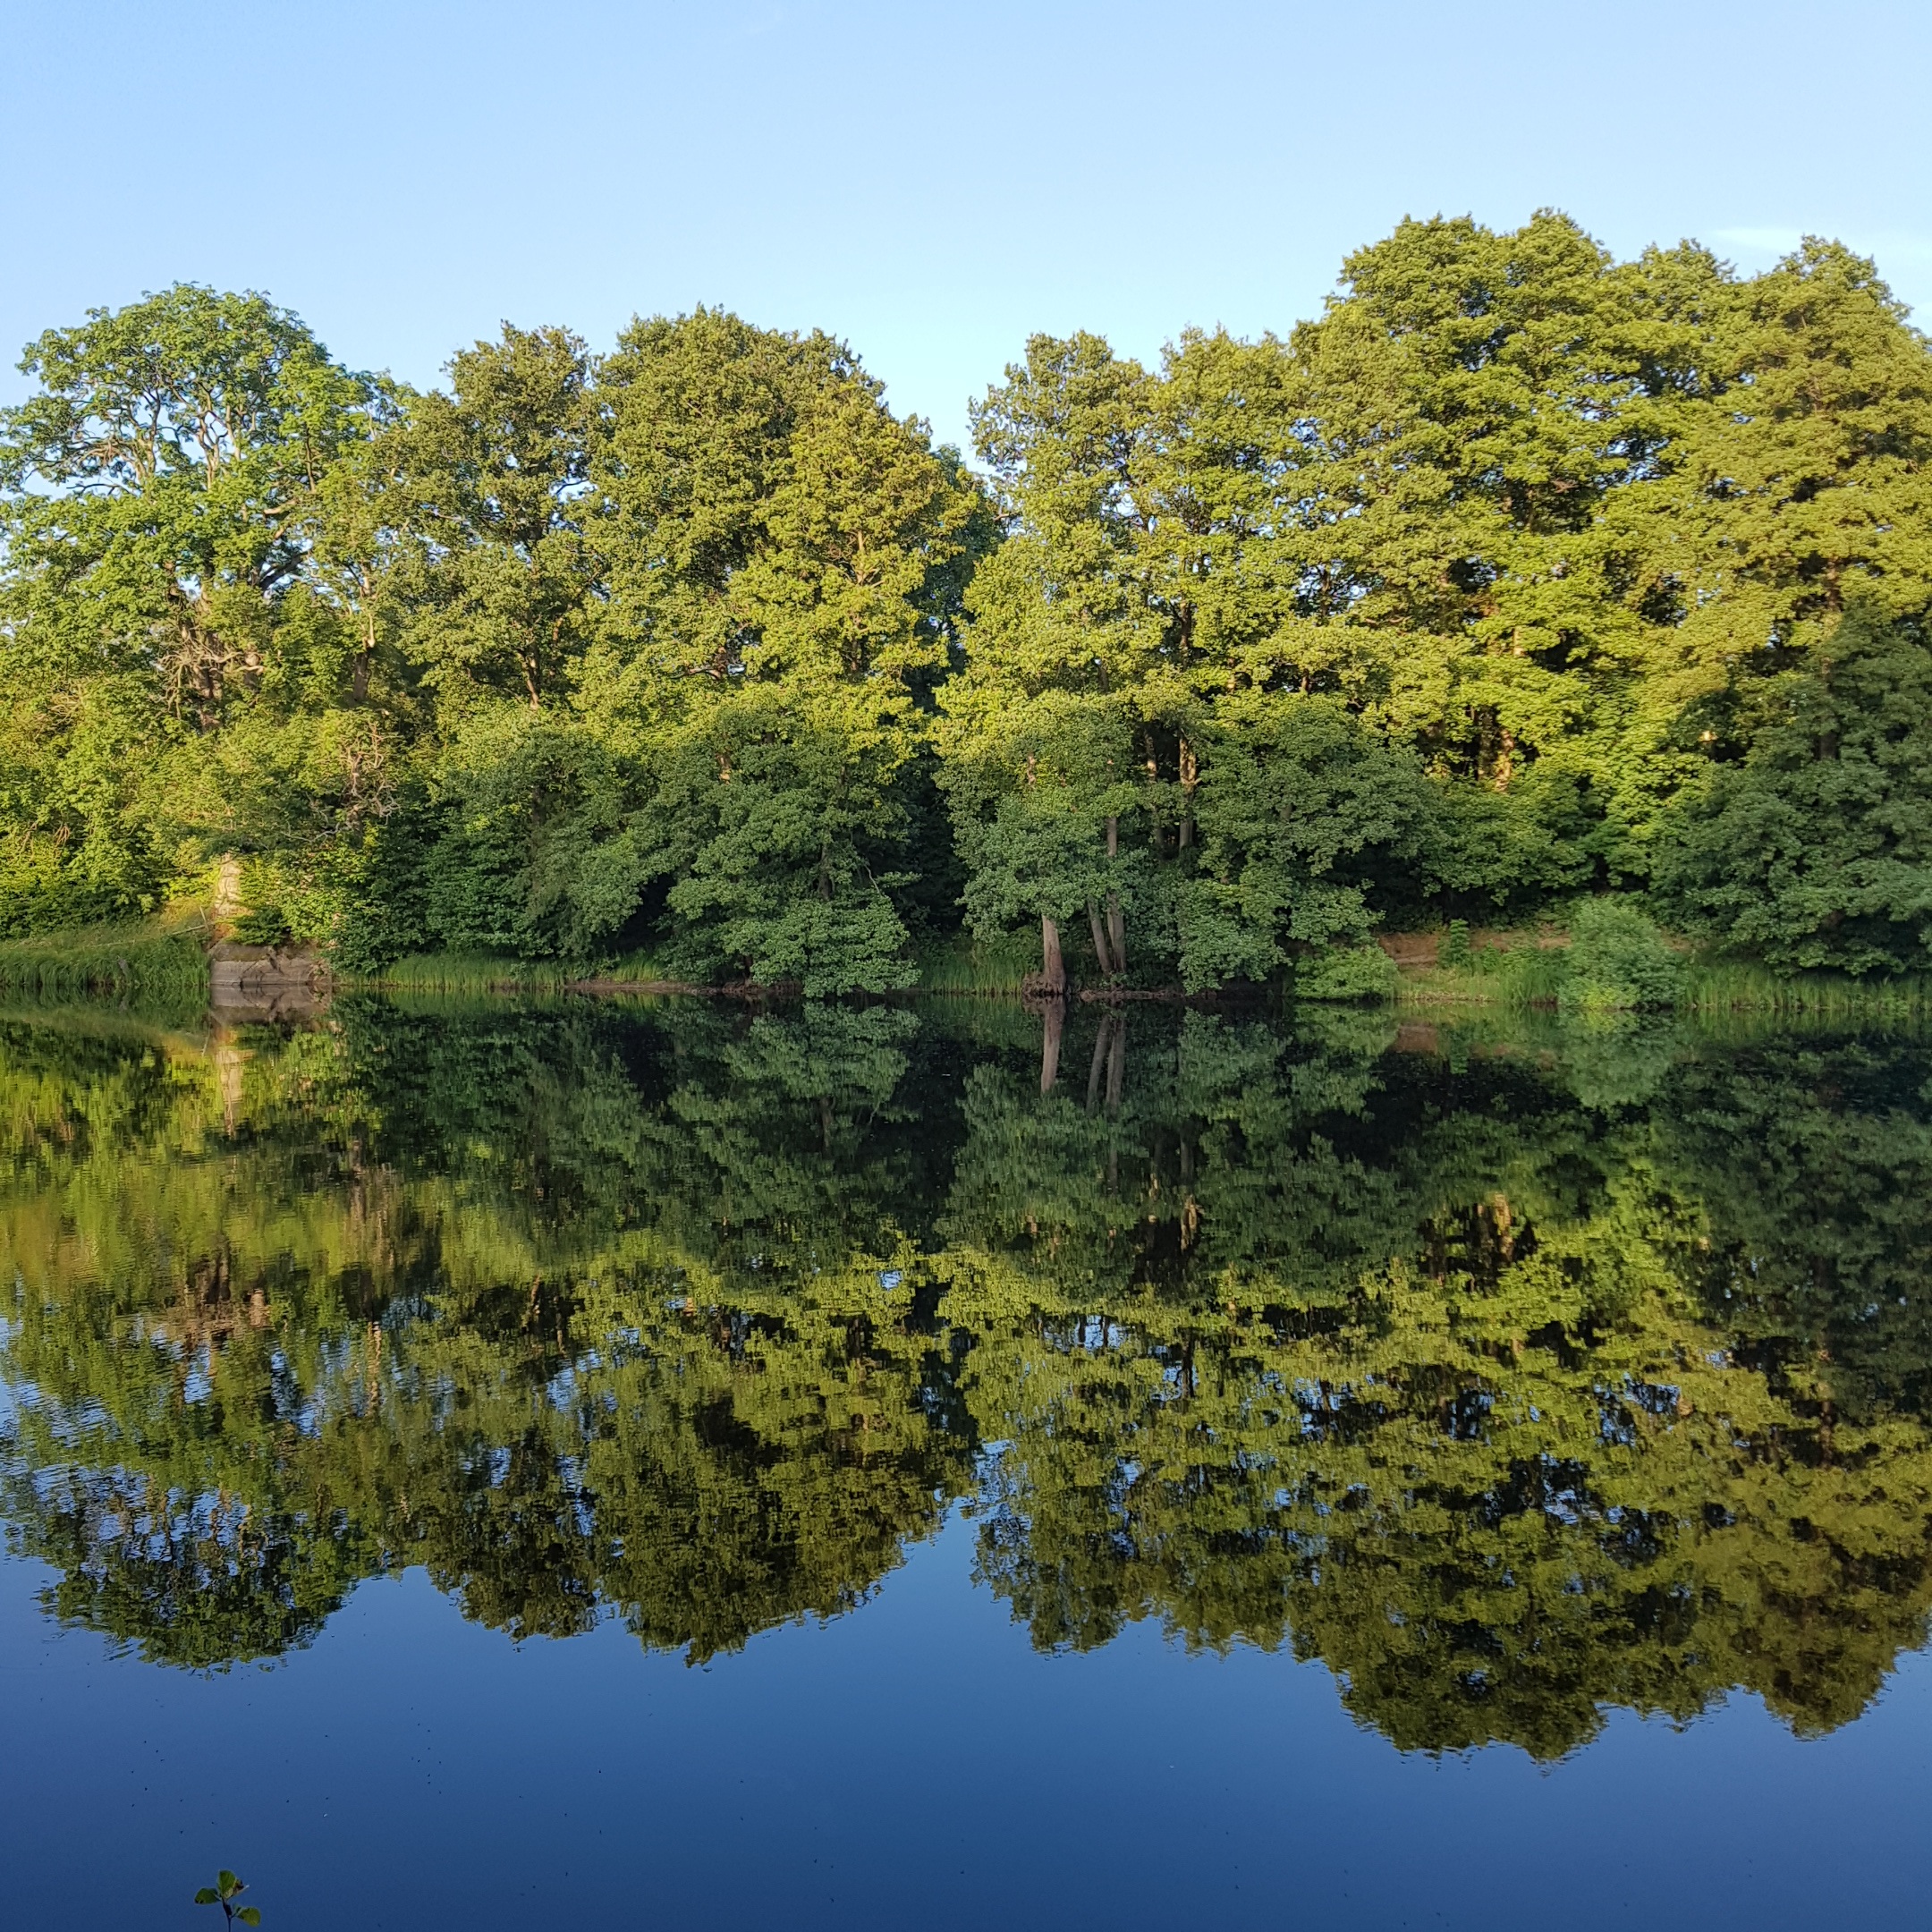
landscape, tree, water, nature, forest, plant, sky, meadow, sunlight, leaf, flower, lake, river, pond, evening, green, reflection, fishing, natural, autumn, botany, blue, silence, season, trees, relaxation, vegetation, sweden, a, woodland, ecosystem, streams, mirror image, ro, evening mood, m rrum, mirror blank, natural environment, woody plant